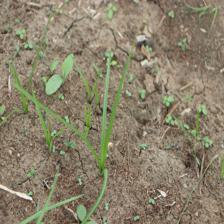
Label: Grass